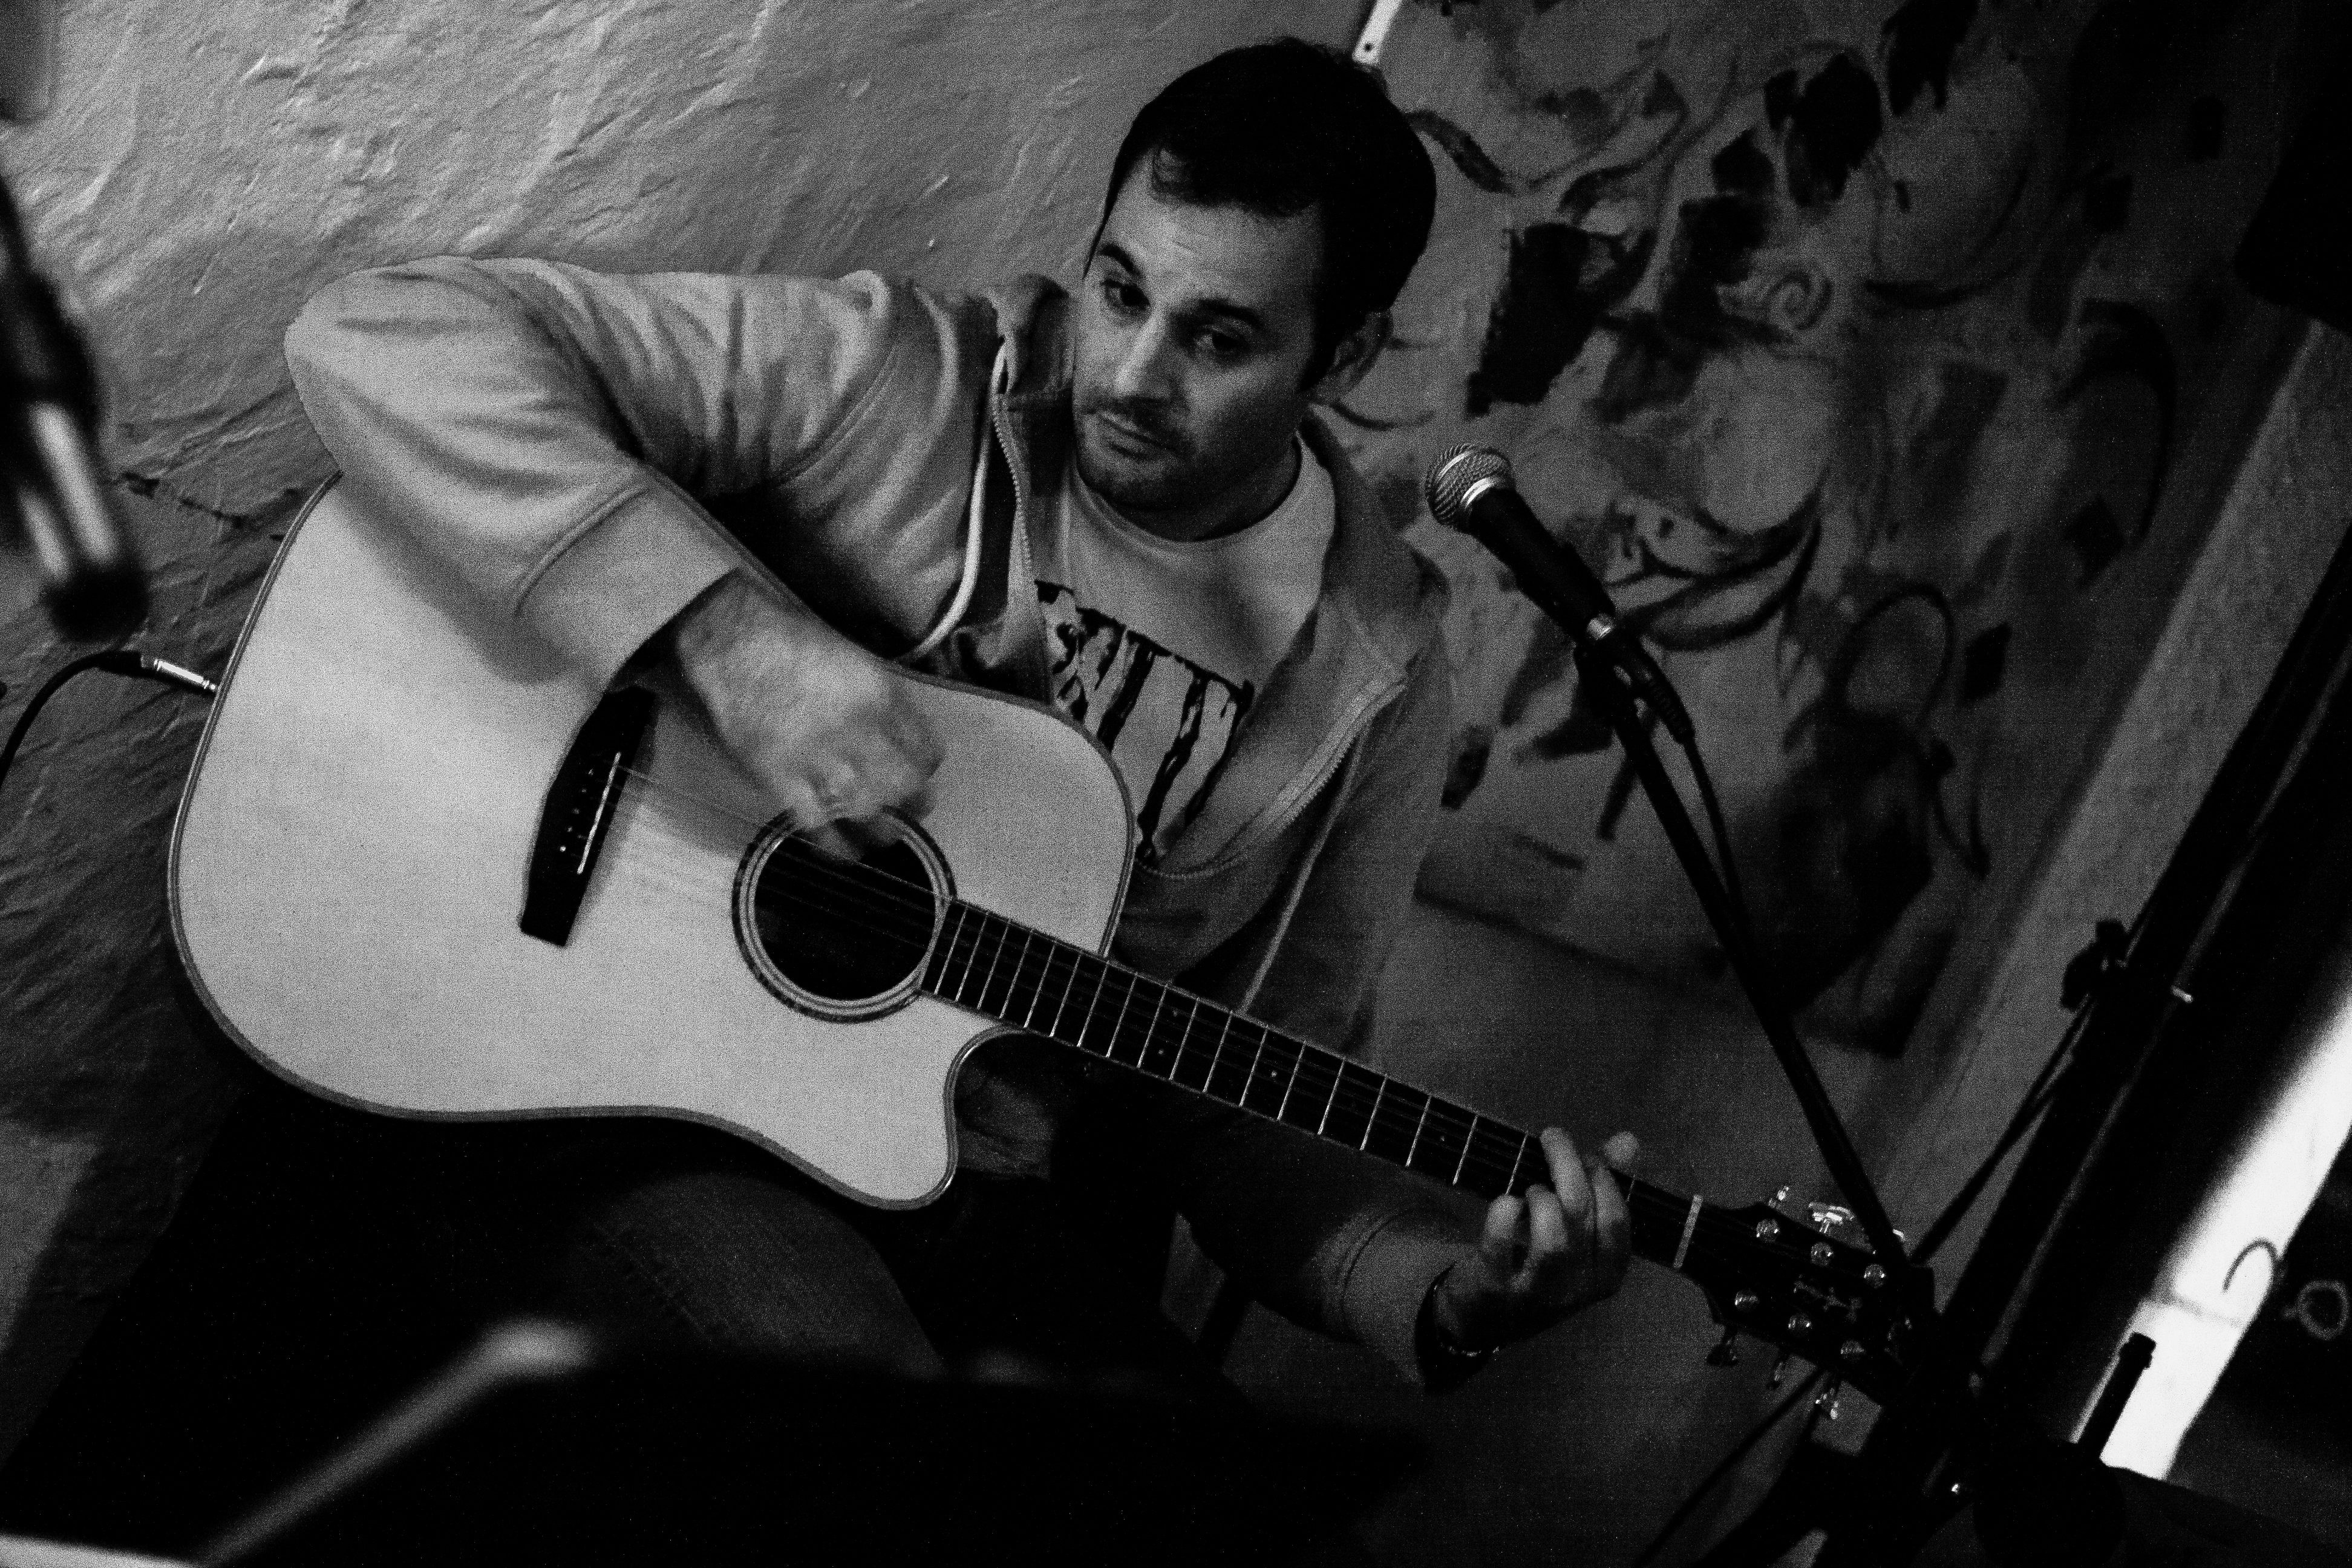
music, black and white, white, photography, guitar, bar, concert, live, canon, musician, black, monochrome, acoustic, 40d, gig, montluon, colin, bryan, mathieu, lanotte, simoni, performance, bassist, photograph, guitarist, entertainment, monochrome photography, film noir